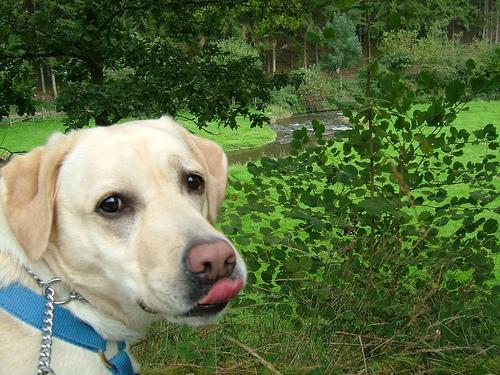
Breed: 3580-n000122-Labrador_retriever